Edward Yarde

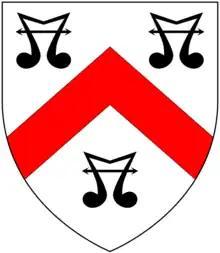
Arms of Yarde: "Argent, a chevron gules between three water bougets sable"

Edward Yarde (1669–1735), of Churston Court in the parish of Churston Ferrers in Devon, England, was a Member of Parliament for Totnes in Devon 1695–1698.